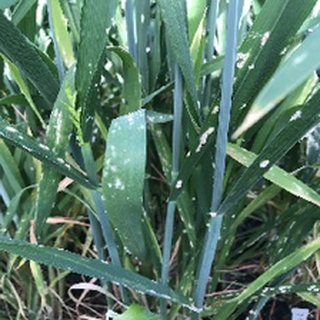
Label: wheat_mildew